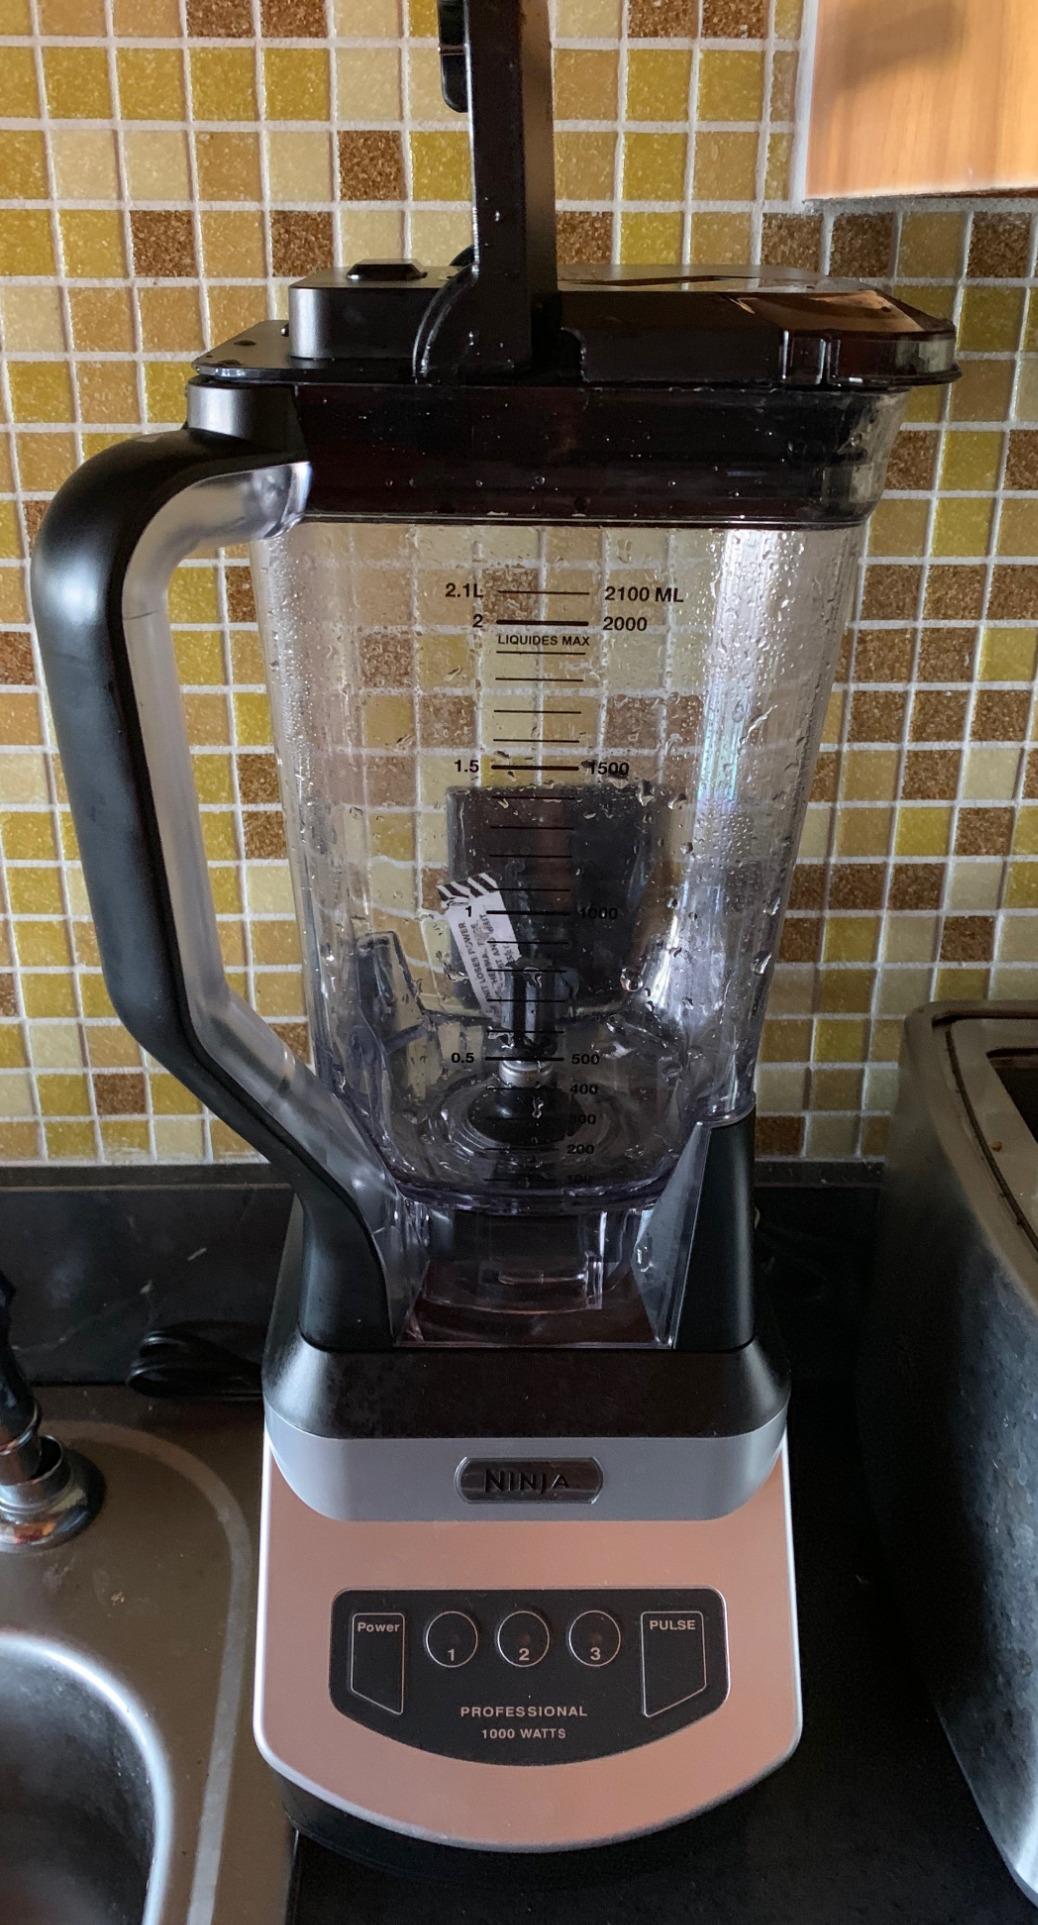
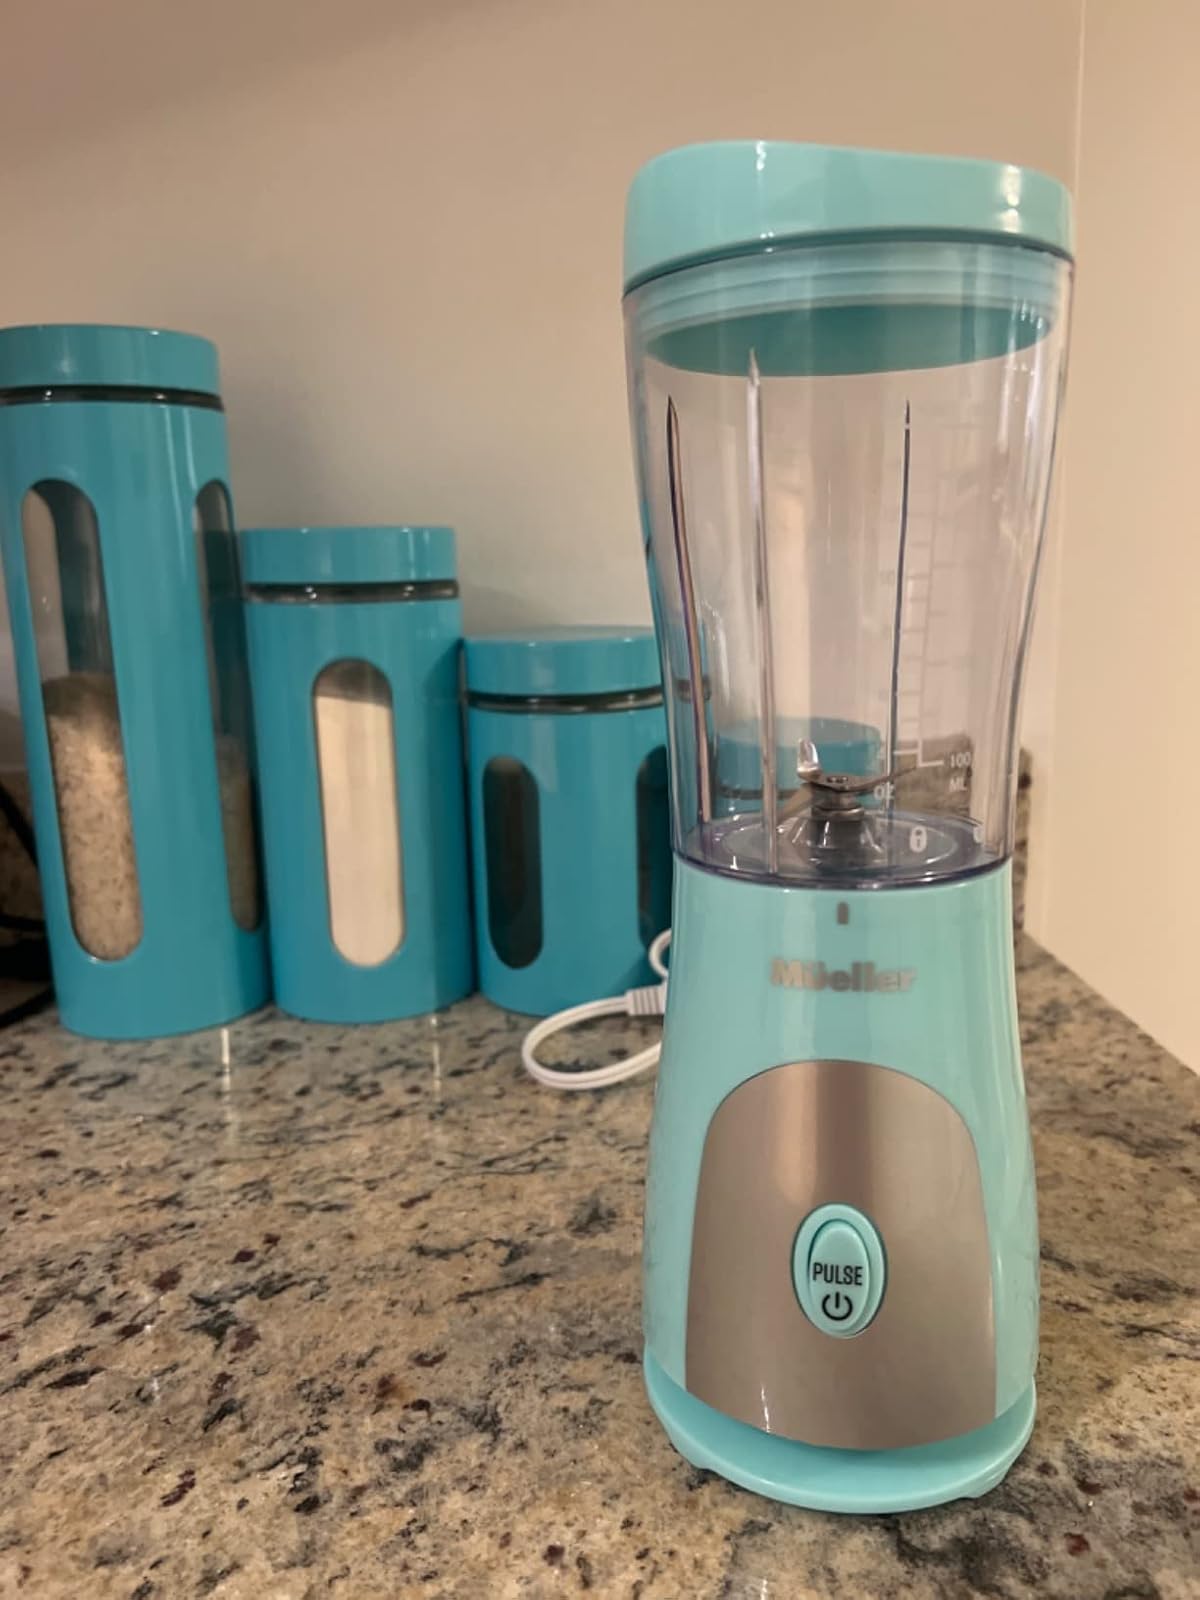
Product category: items_blender
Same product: no